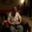
Label: man